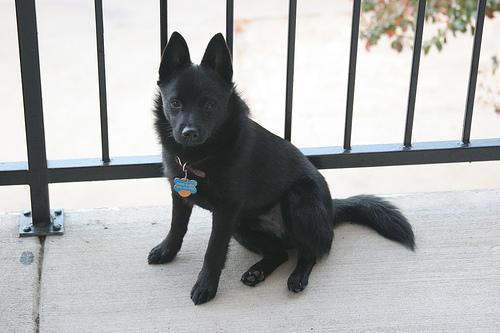
schipperke